Earl's Court tube station

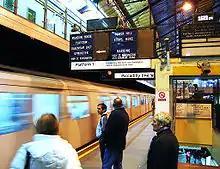
Next-train indicators on the District line platforms

On 30 June 1900, the Middle Circle service was withdrawn east of Earl's Court, which was the terminus of the service until 31 January 1905, when the service was cut back again to terminate at Addison Road. On 15 December 1906, the Great Northern, Piccadilly and Brompton Railway (GNP&BR, now the Piccadilly line) opened between Hammersmith and Finsbury Park, serving Earl's Court from platforms in deep tube tunnels constructed beneath the surface station. Unlike at Gloucester Road and South Kensington, other stations served by both the District and Piccadilly lines, a new building to house the lifts to the deep level platforms was not required. Instead space was provided within the existing station, and the line ran in a deep tunnel beneath the District platforms.